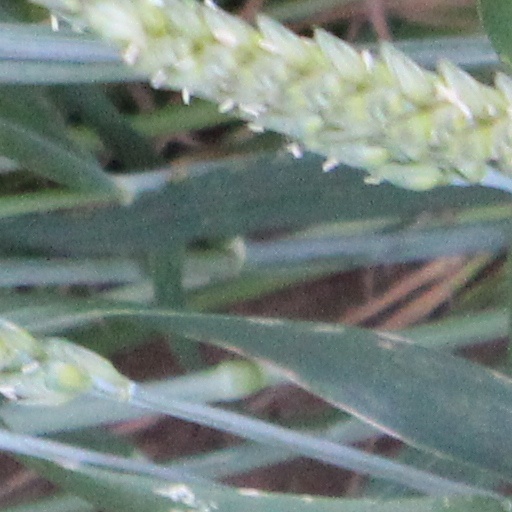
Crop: wheat